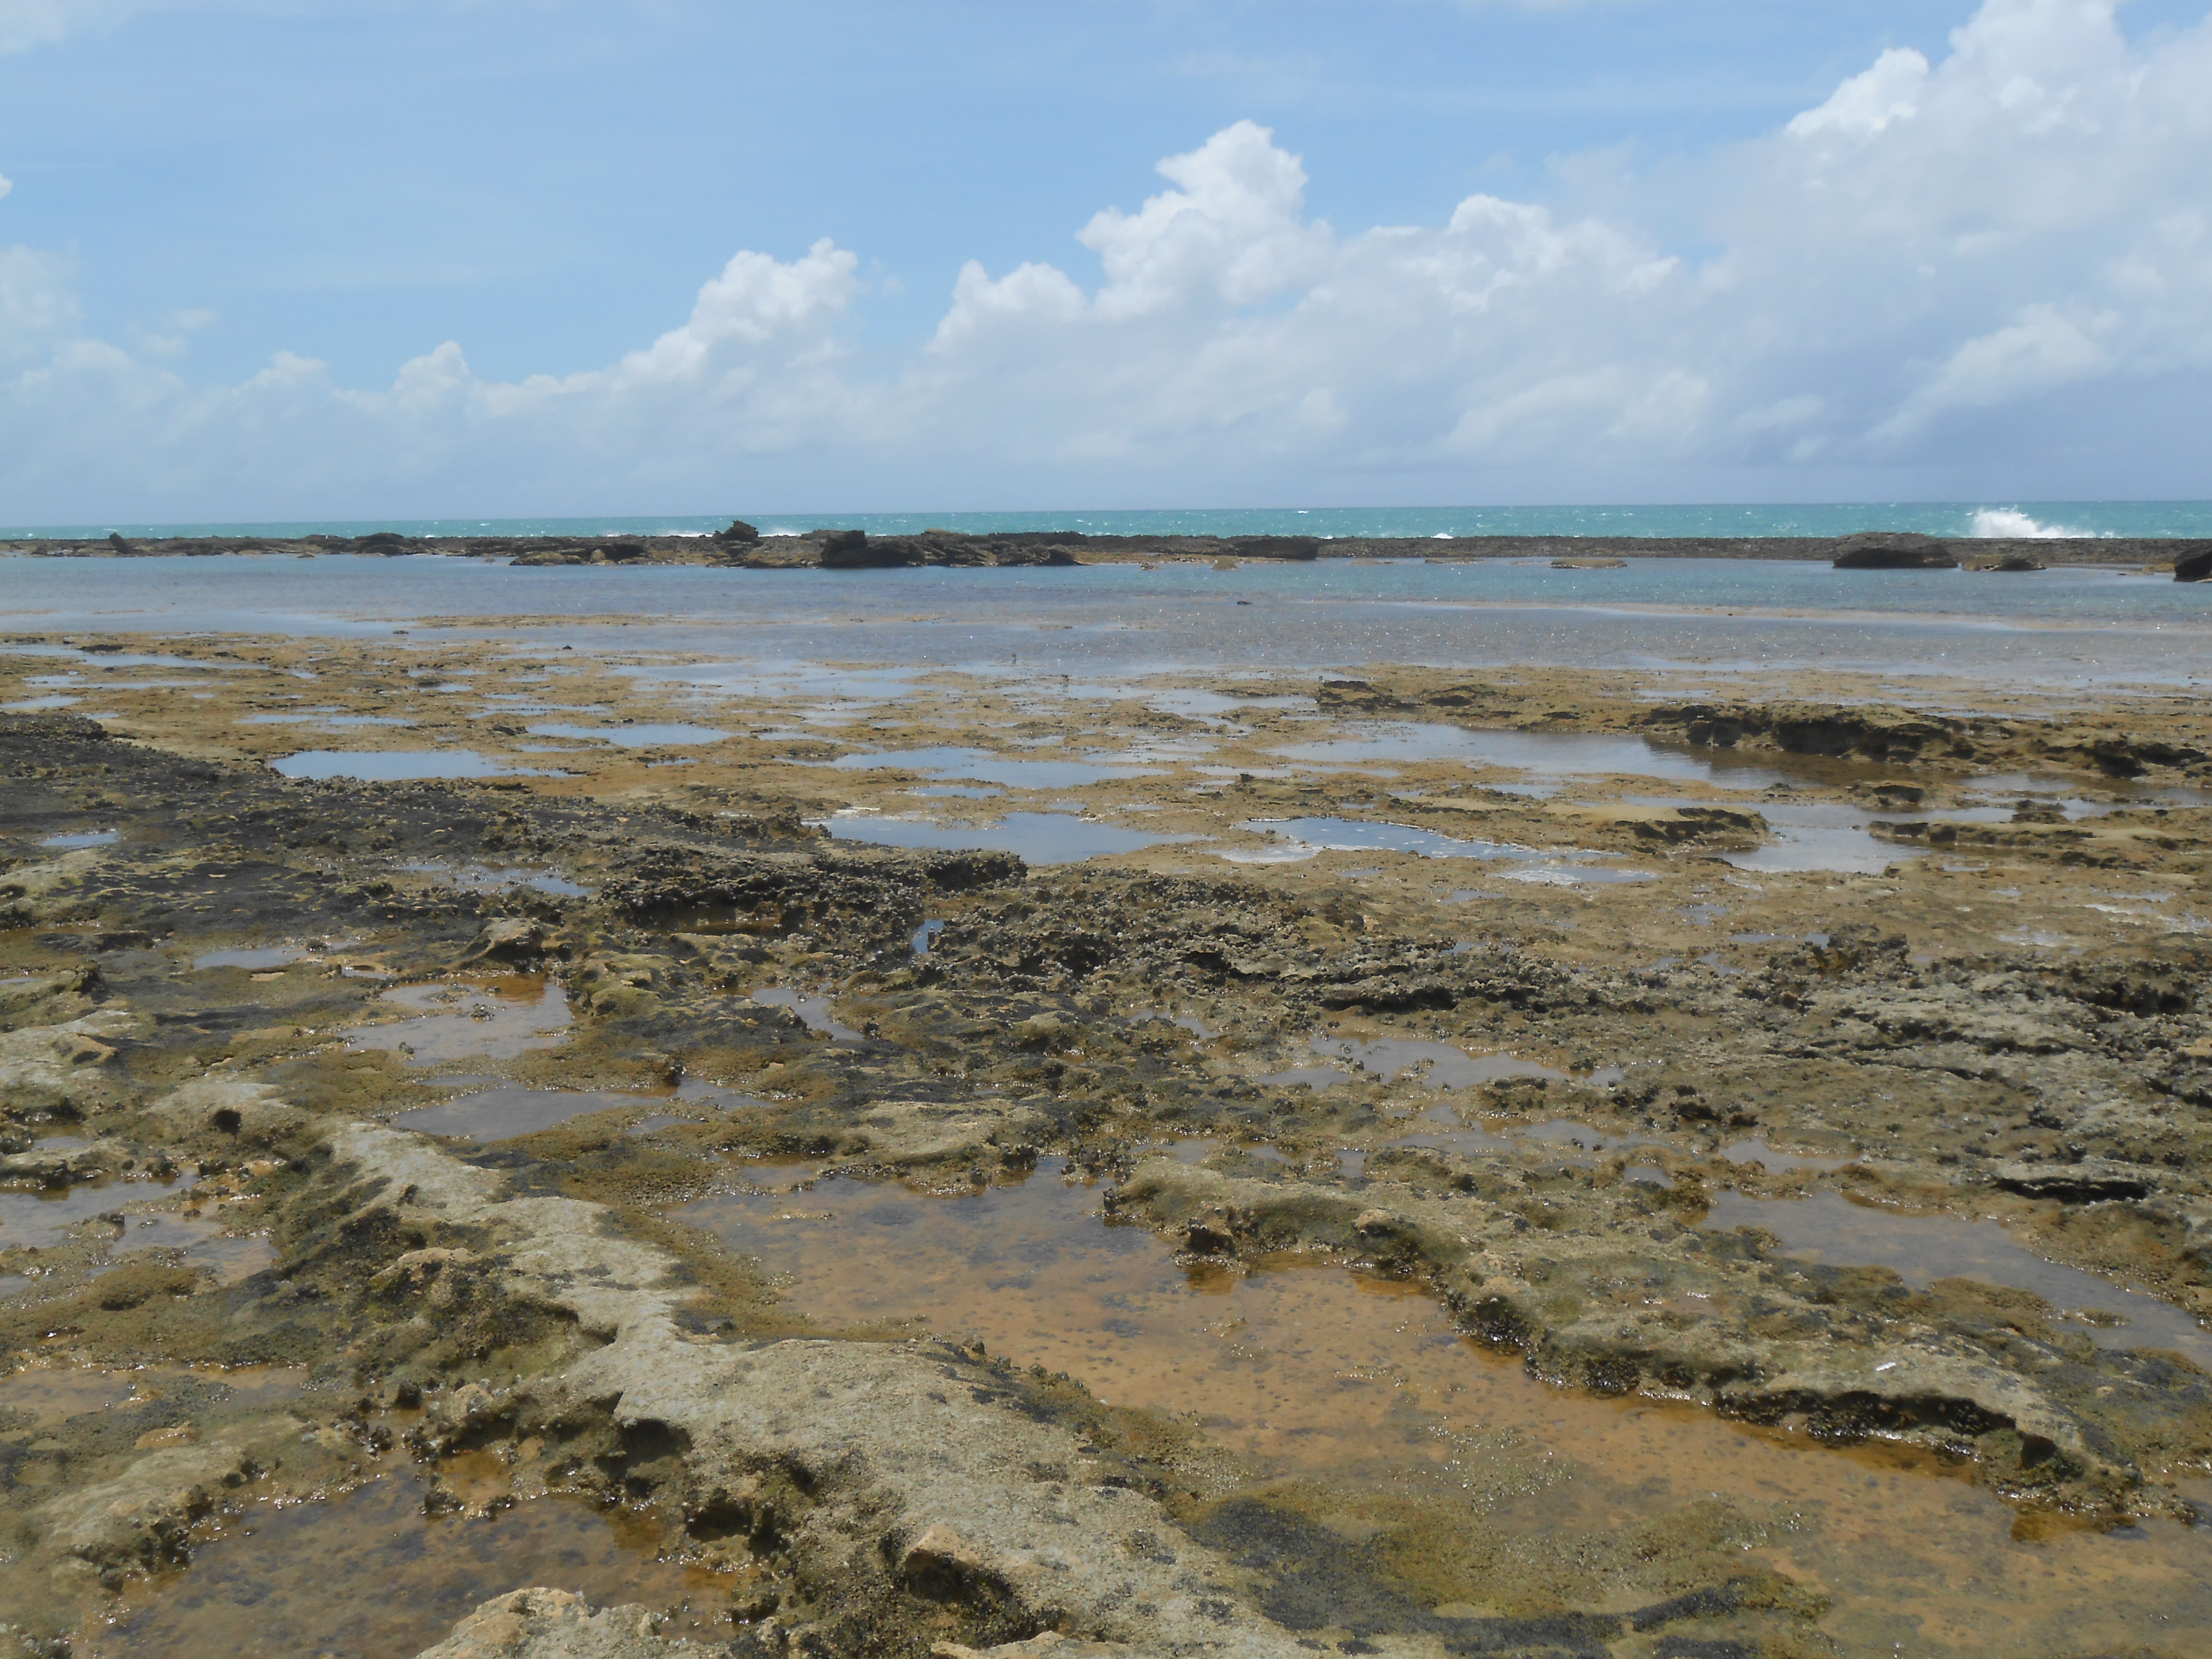
beach, sea, coast, water, sand, rock, ocean, marsh, shore, wave, bay, material, coral reef, body of water, stones, wetland, habitat, estuary, mudflat, natural environment, geographical feature, wind wave